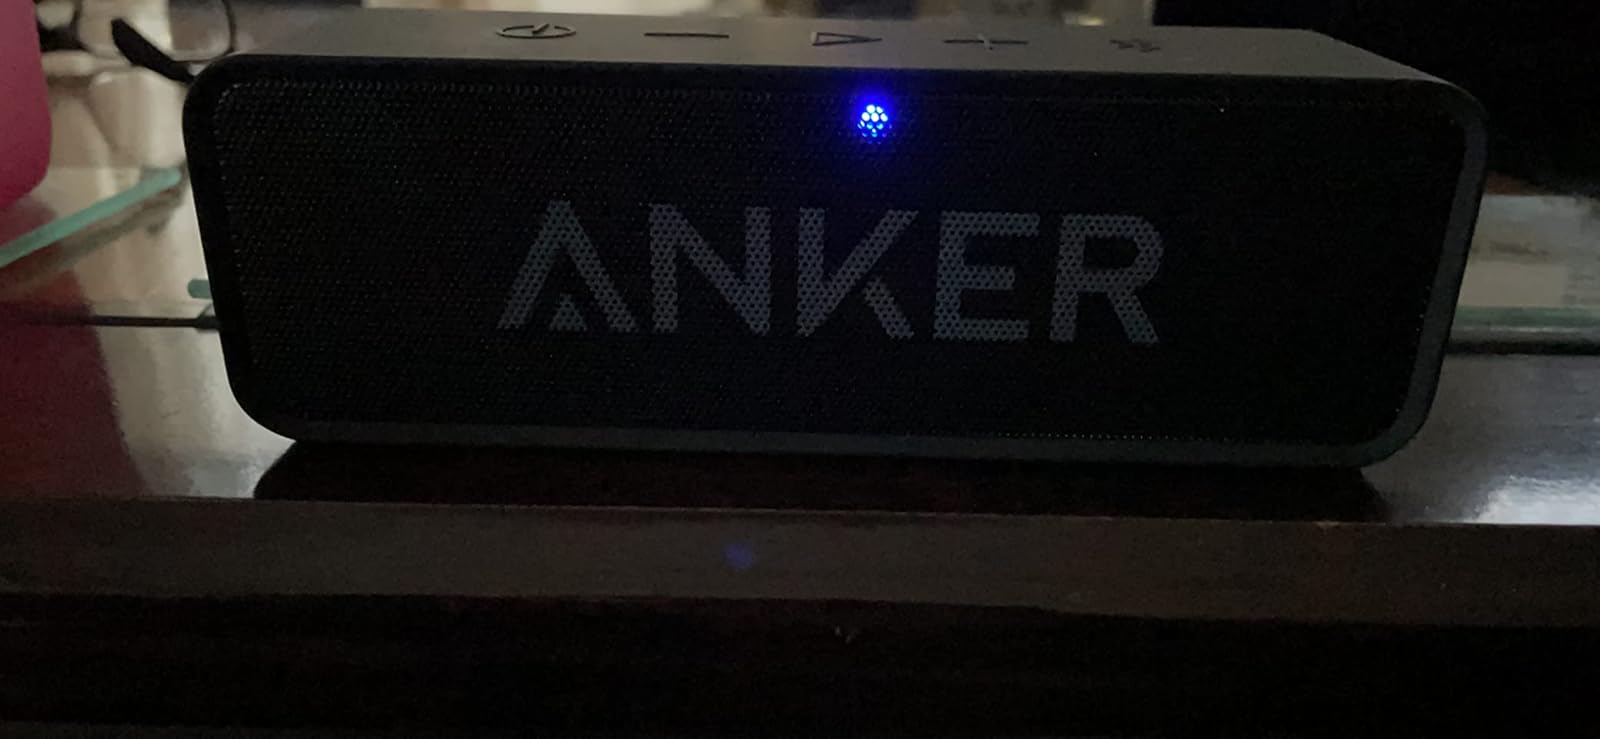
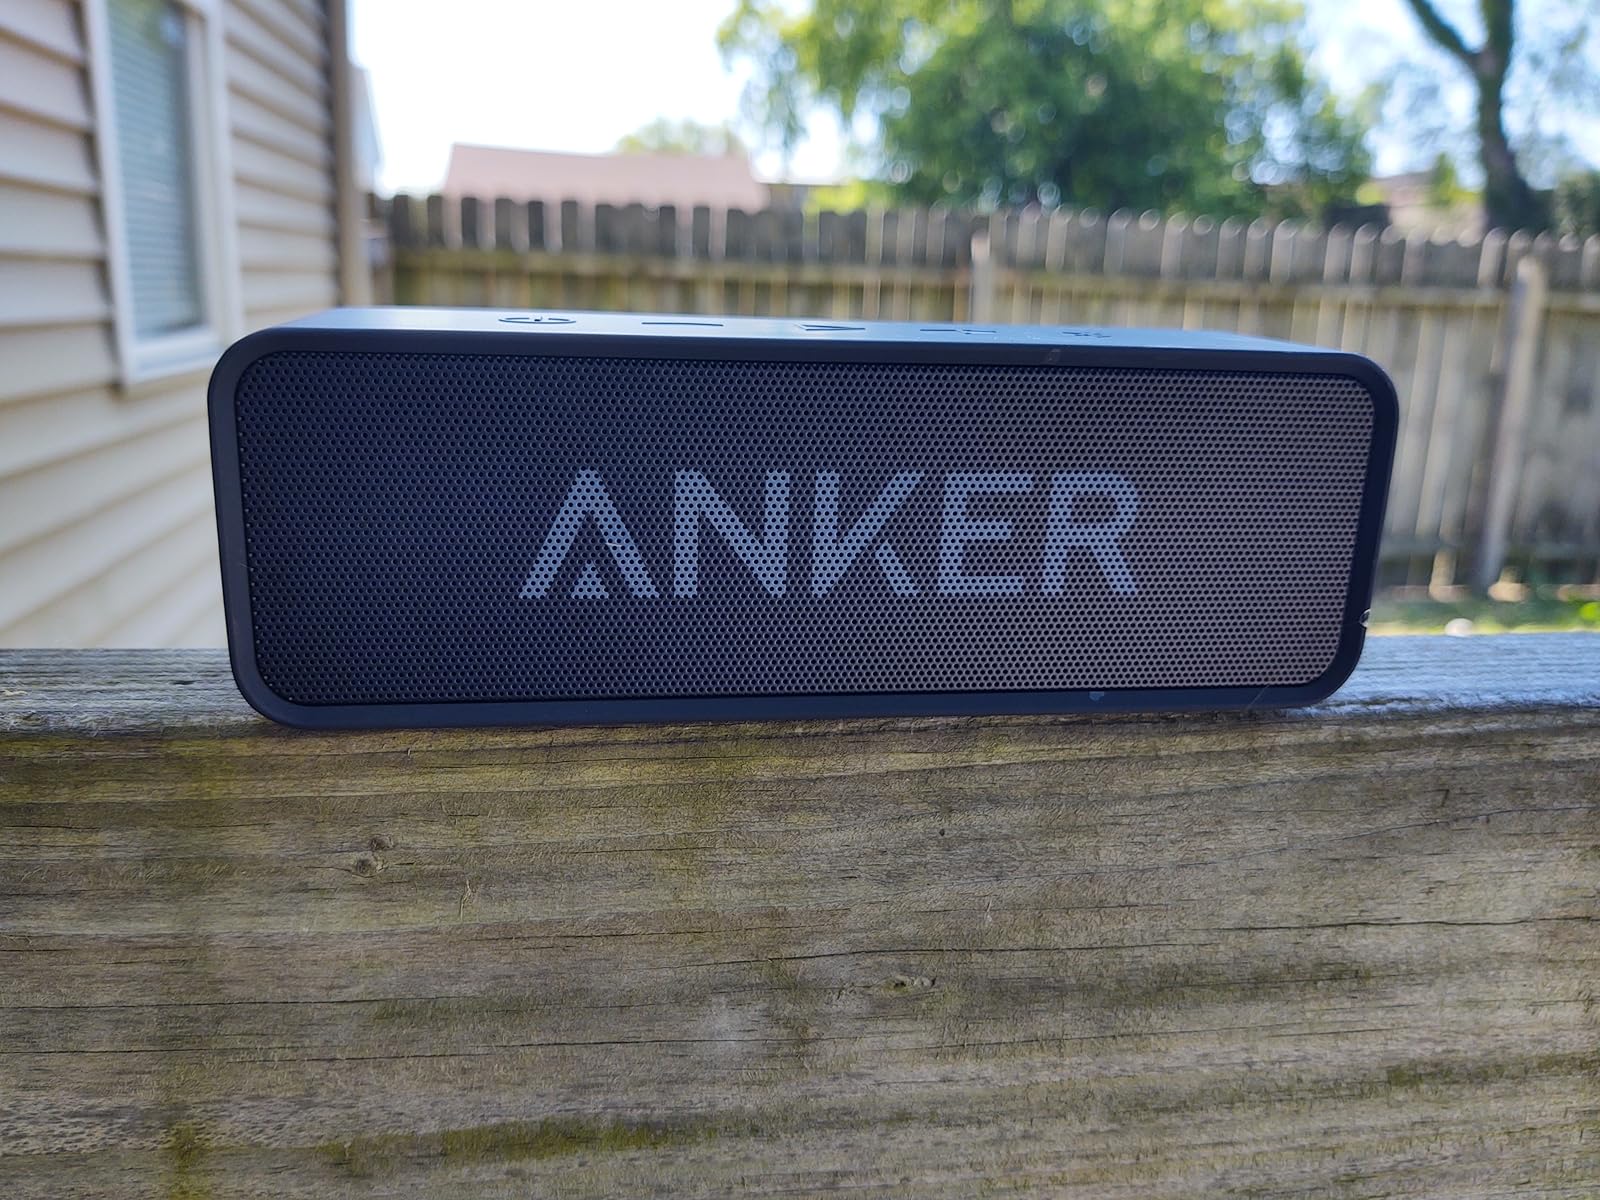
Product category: speaker
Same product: yes